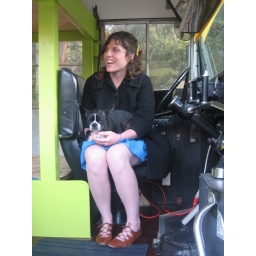
the loveliest dog named bing and my new friend rachel sitting in their bus